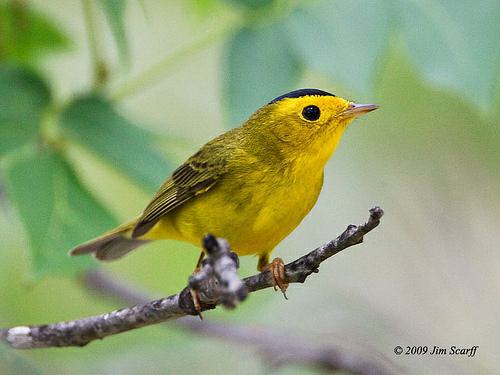
A photo of a wilson warbler